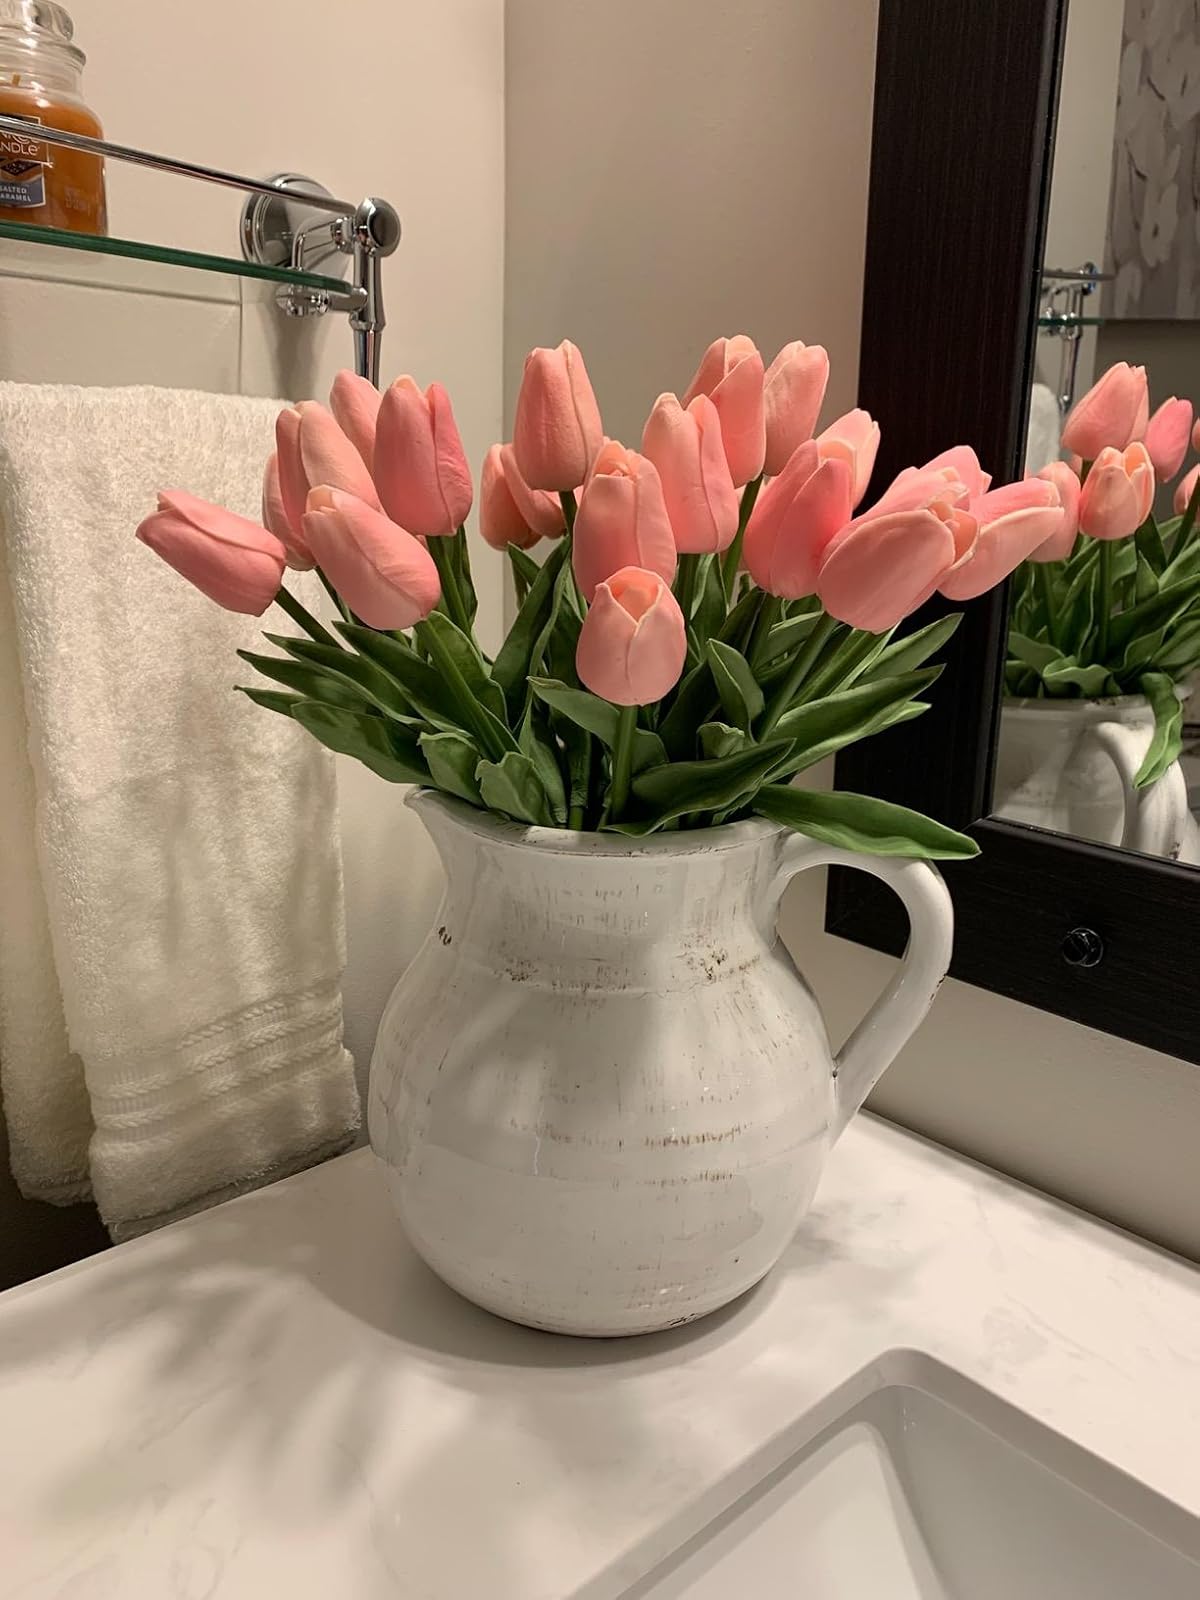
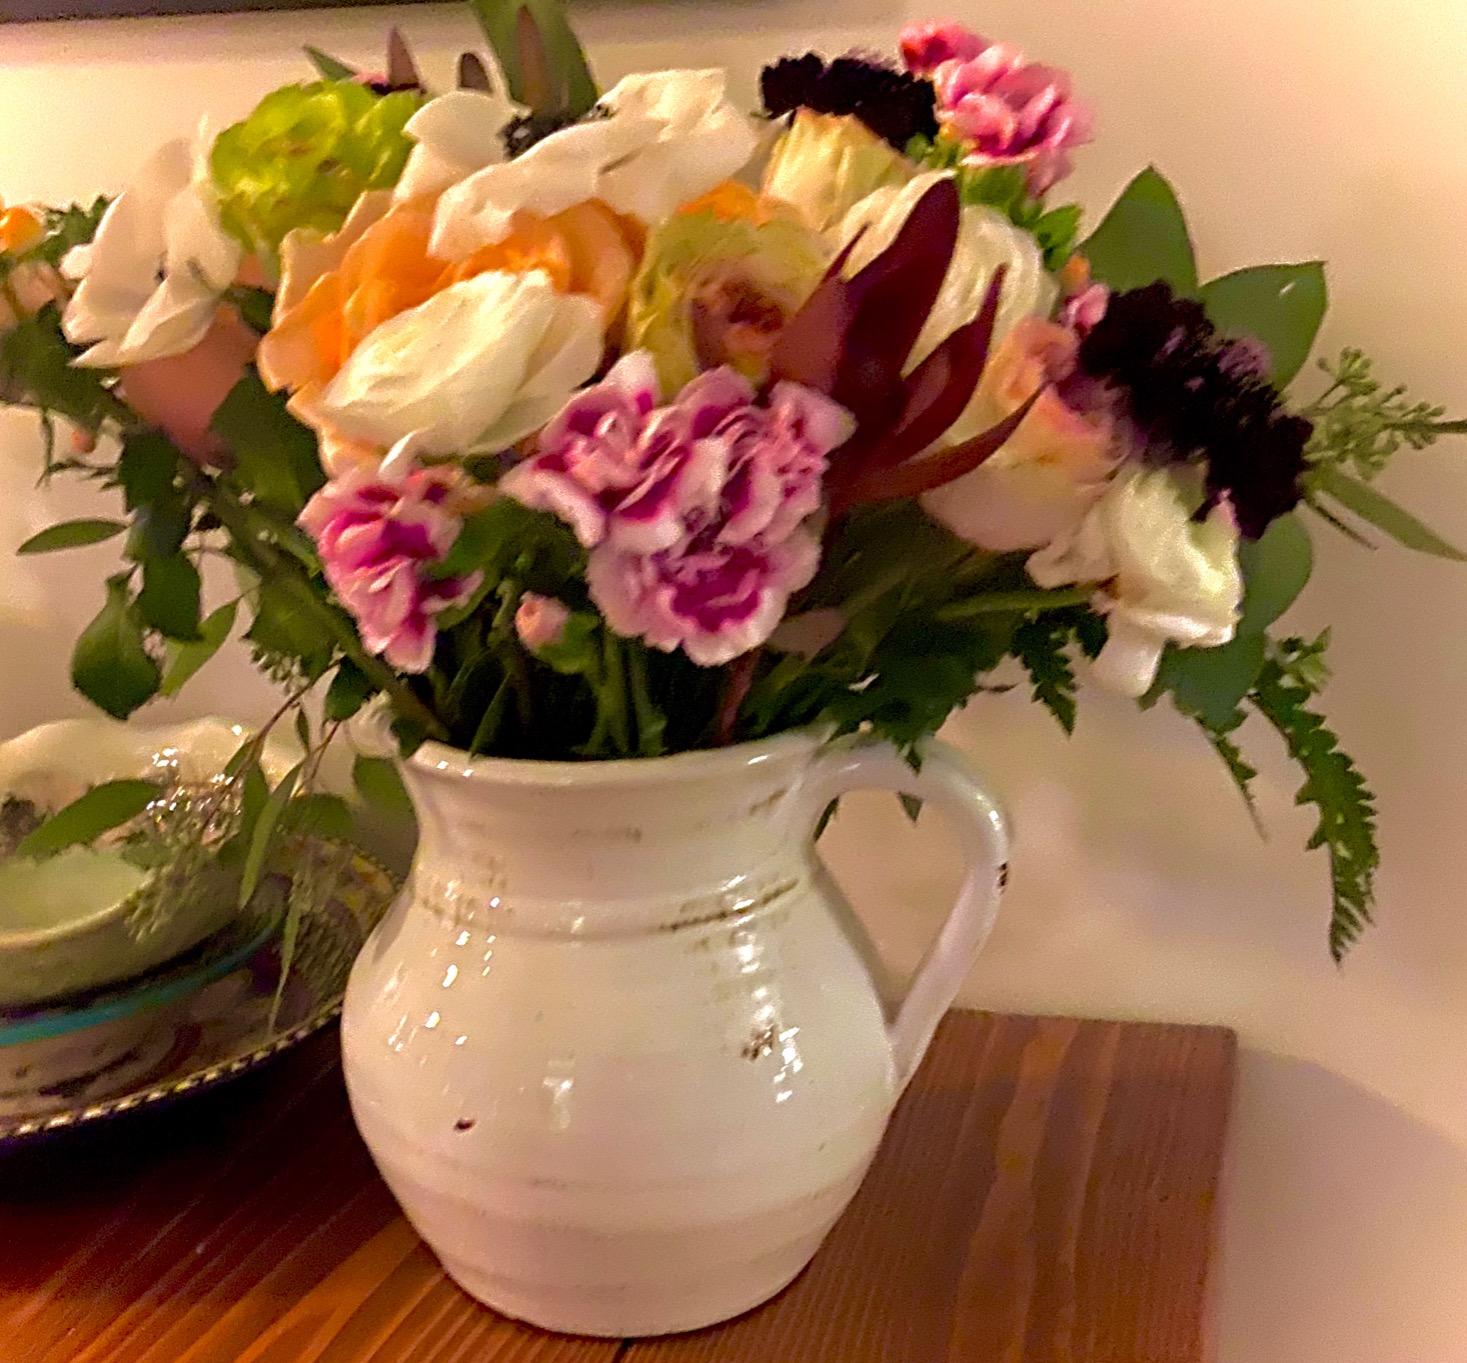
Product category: vase
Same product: yes